Ayyankali

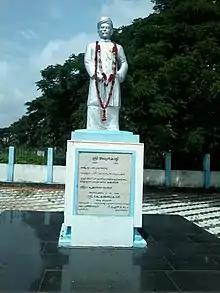
Statue of Ayyankali in Kollam

Ayyankali also sought to improve access to education for the oppressed classes. A few Pulayars had gained access to schools set up by the Colonial Missionary Society and London Missionary Society from around the mid-nineteenth century. Conversion to Christianity was a prerequisite for attendance at such schools, and there were cases where Pulayars offered to contribute to the cost of supplying teachers for them. However, Ayyankali, who was illiterate, believed that education should be available to all children and this meant that government schools should allow access to untouchables.